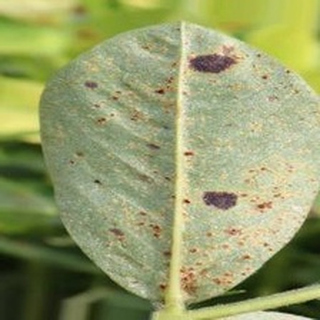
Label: groundnut_rust